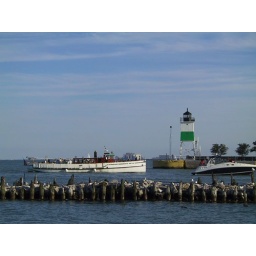
Navy Pier in Chicago - Boat ride on chicago river and lake michigan